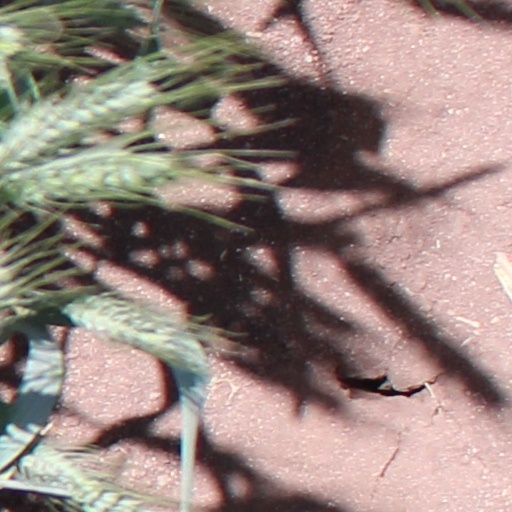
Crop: wheat